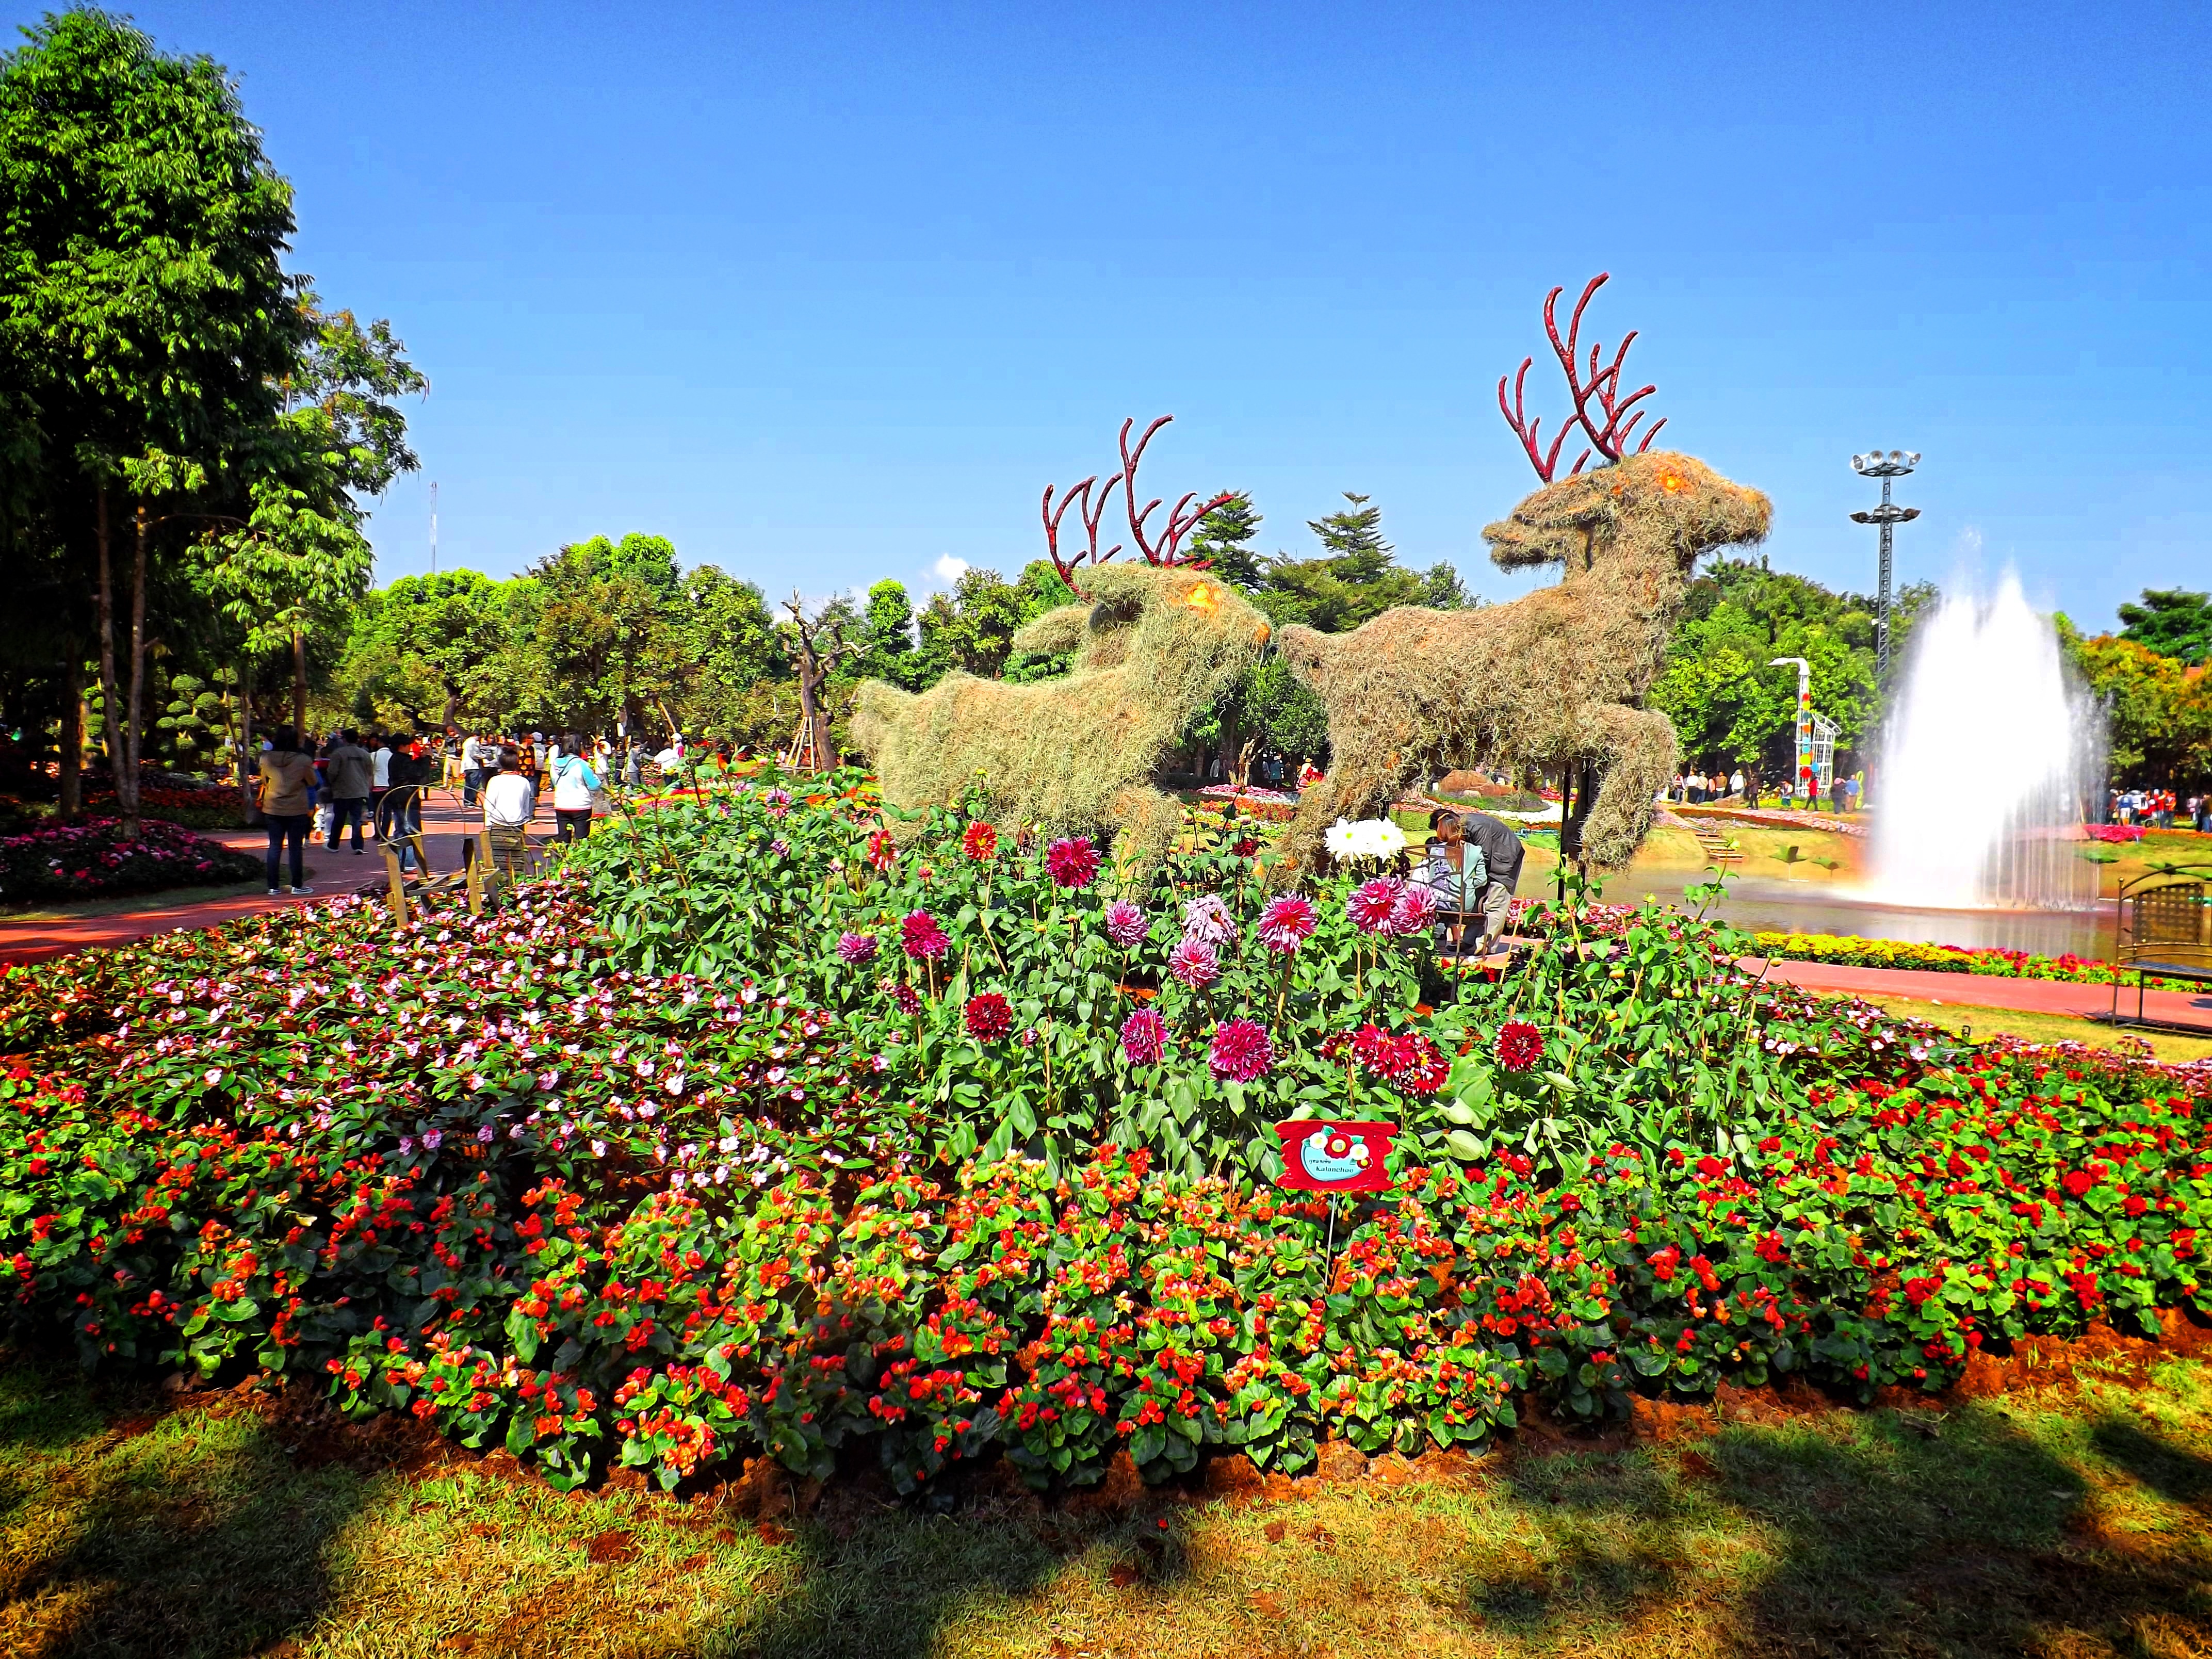
tree, plant, flower, amusement park, autumn, park, asia, botany, garden, tourism, flora, thailand, chiang rai, resort, botanical garden